Šilheřovice

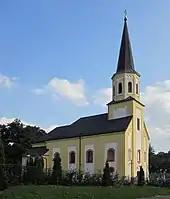
Church of the Assumption of the Virgin Mary

The main landmark is Šilheřovice Castle, built in 1787–1815. It is surrounded by a large English-style park. The park was expanded by the Rothschilds and greenhouses and orangeries were built. Today, the castle is privately owned and partially accessible during social events.